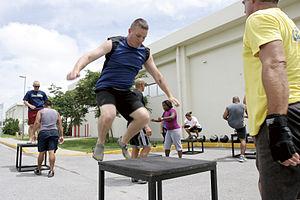
La pliométrie est un ensemble d'exercices de musculation focalisé sur la tonicité des muscles striés squelettiques. Typiquement il s'agit d'actions de type sprint, changement brusques de direction, capacité de saut sans élan, etc.